Mite

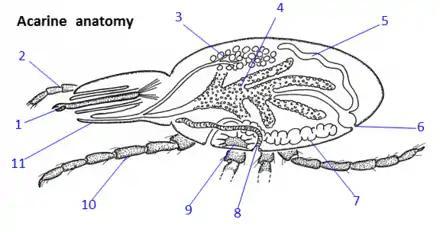
1 Chelicerae, 2 Palps, 3 Salivary glands, 4 Gut, 5 Excretory (Malpighian) tubules, 6 Anus, 7 Ovary or testes, 8 Air-breathing tubes (tracheae), 9 Central ganglion, 10 Legs, 11 Hypostome.

At the front of the body is the gnathosoma or capitulum. This is not a head and does not contain the eyes or the brain, but is a retractable feeding apparatus consisting of the chelicerae, the pedipalps and the oral cavity. It is covered above by an extension of the body carapace and is connected to the body by a flexible section of cuticle.